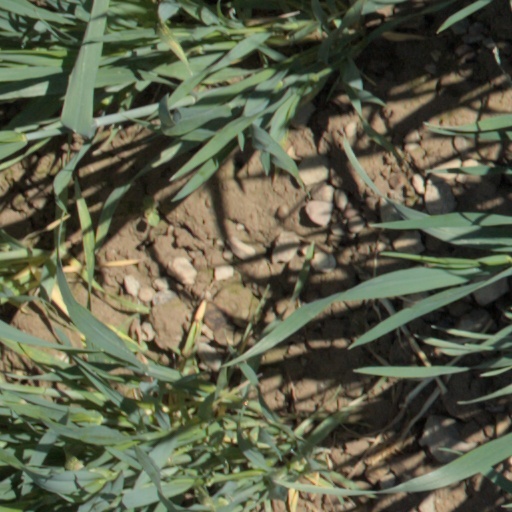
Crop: wheat